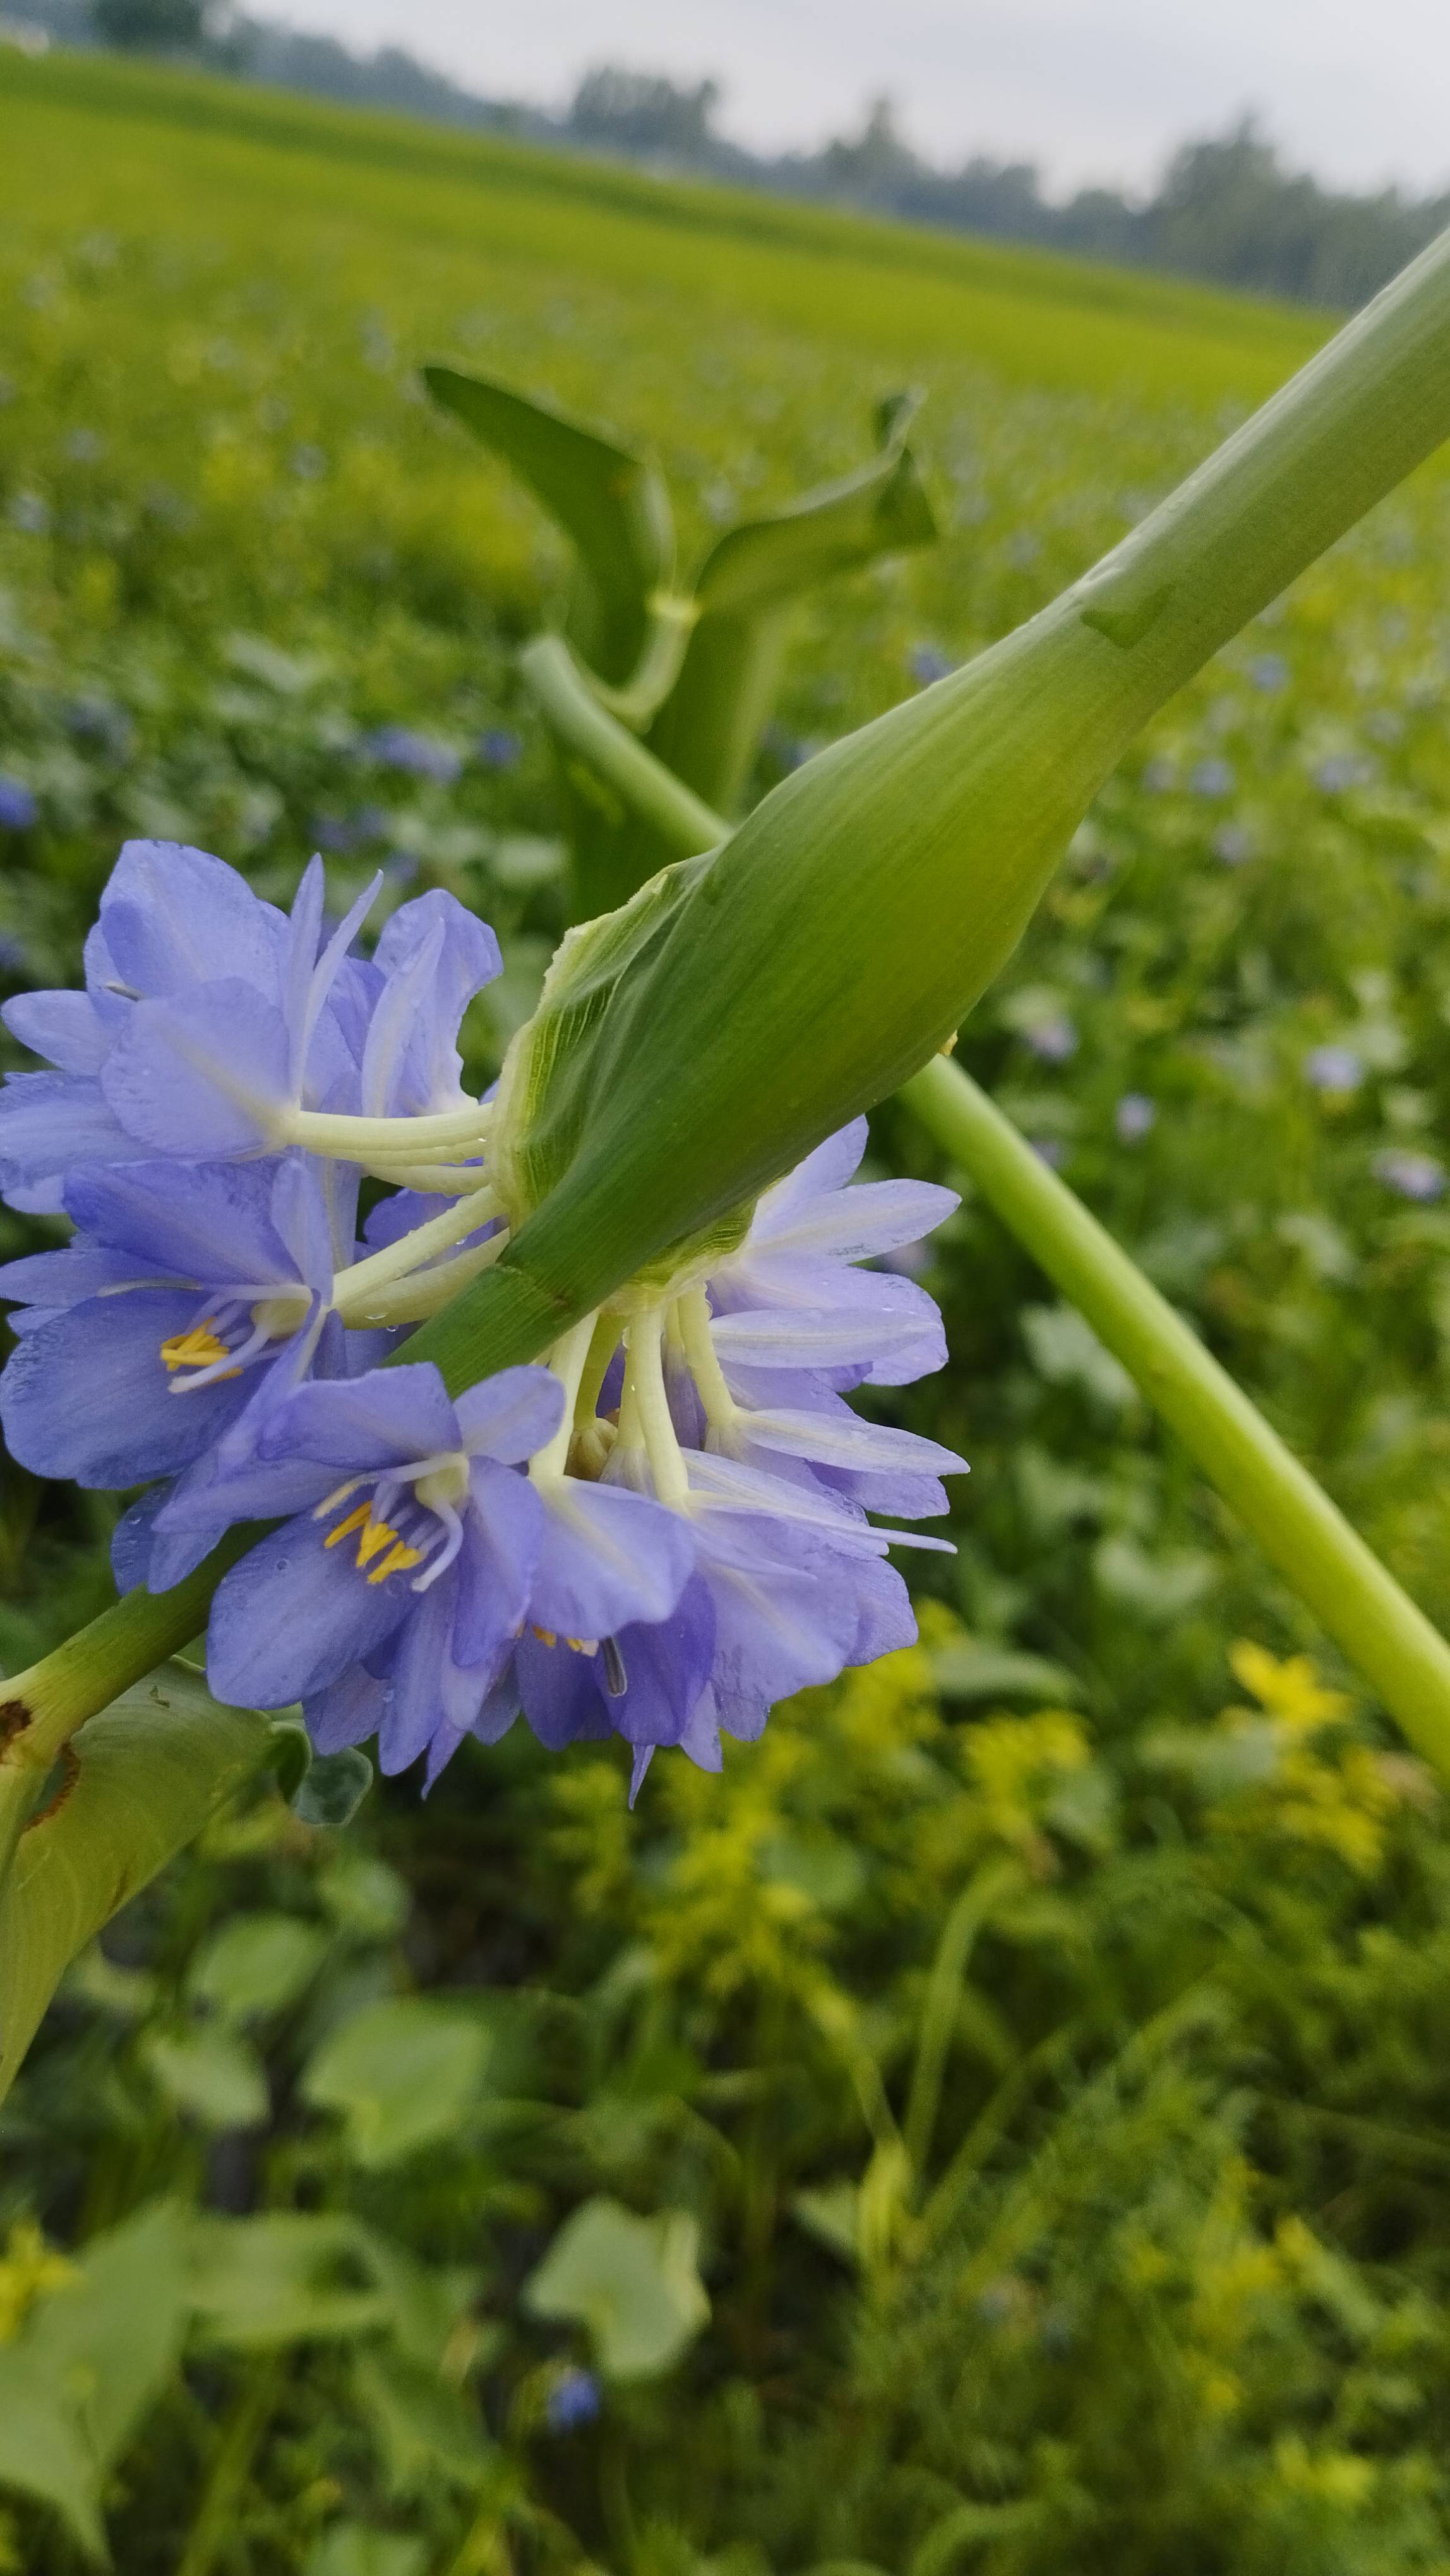
Species: Heartleaf False Pickerelweed (Monochoria korsakowii)